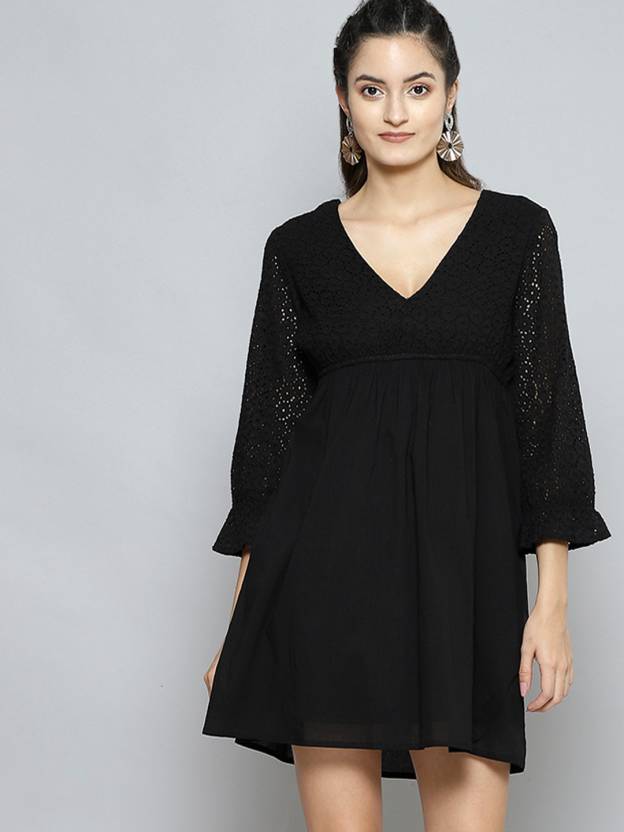
Product: Women Wrap Black Dress
Price: ₹739
Colors: Black
Pattern: Self Design
Description: Black Schiffli Wrap Neck Short Dress, in Schiffli fabric, Cotton Lining, Above Knee, Fit & Flare, Button Closure, Straight Hemline and features Wrap Neck Detail At Front